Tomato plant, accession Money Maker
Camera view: bottom (45 deg); turntable rotation: 270 degrees
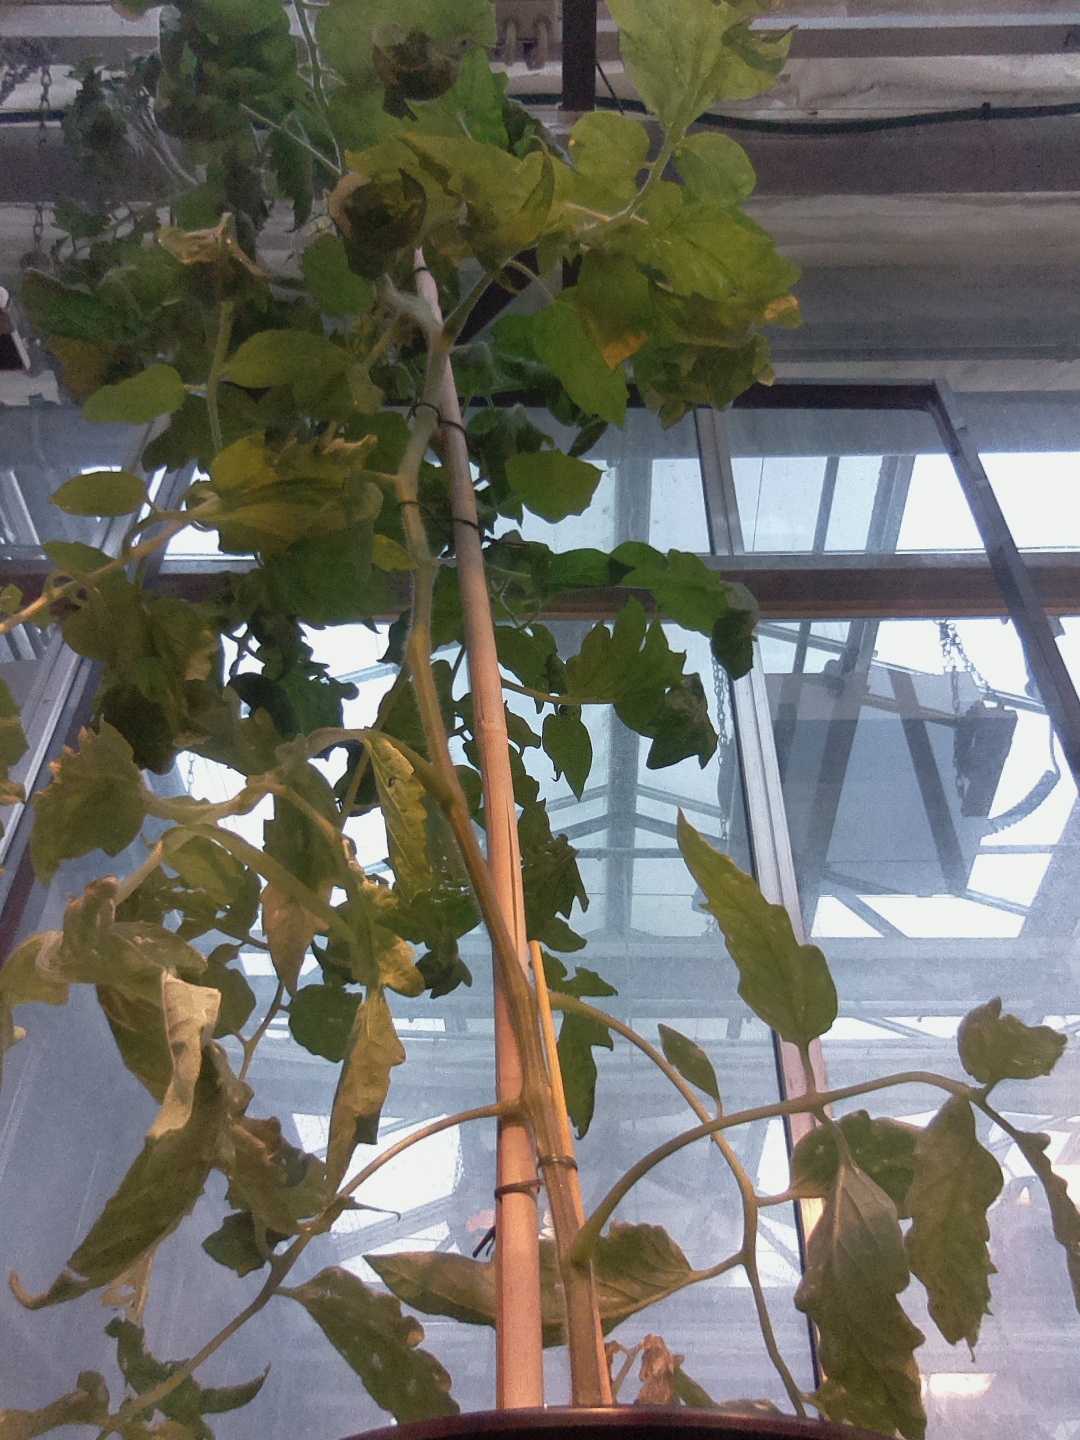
BBCH growth stage 67: Full flowering, 70%-80% of flowers open, more petals falling